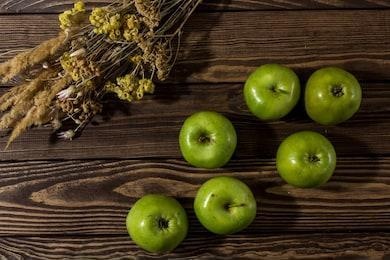
Label: apple